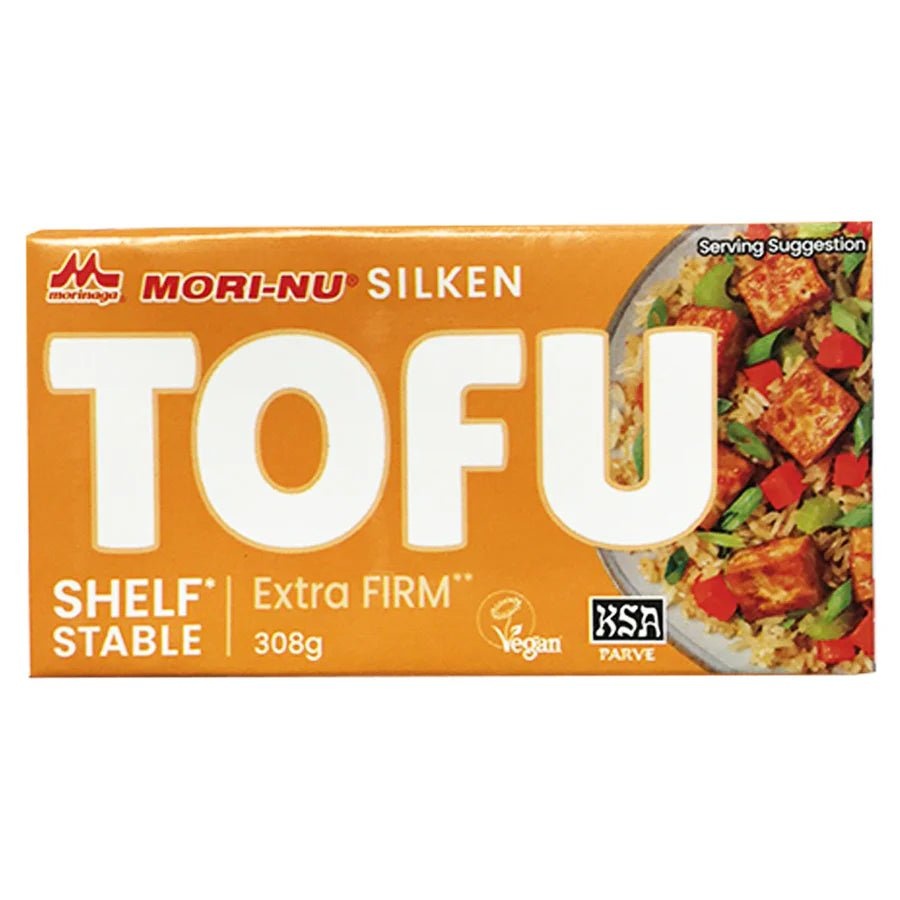
Tofu Extra Firme Nutricional Foods Morinaga 349 Gr
¡Nueva imagen! El tofu es un alimento que se produce a partir de la soja, elaborado a través de un proceso especial utilizando leche de soja y que se asemeja a la cuajada. Se podría decir que es similar al queso, pero gracias a la materia prima utilizada es ideal para las personas que quieran seguir una alimentación vegetariana y/o vegana. Uso: para sofreir y saltear.
Brand: MORINAGA
Category: Food, Beverages & Tobacco > Food Items > Tofu, Soy & Vegetarian Products > Tofu